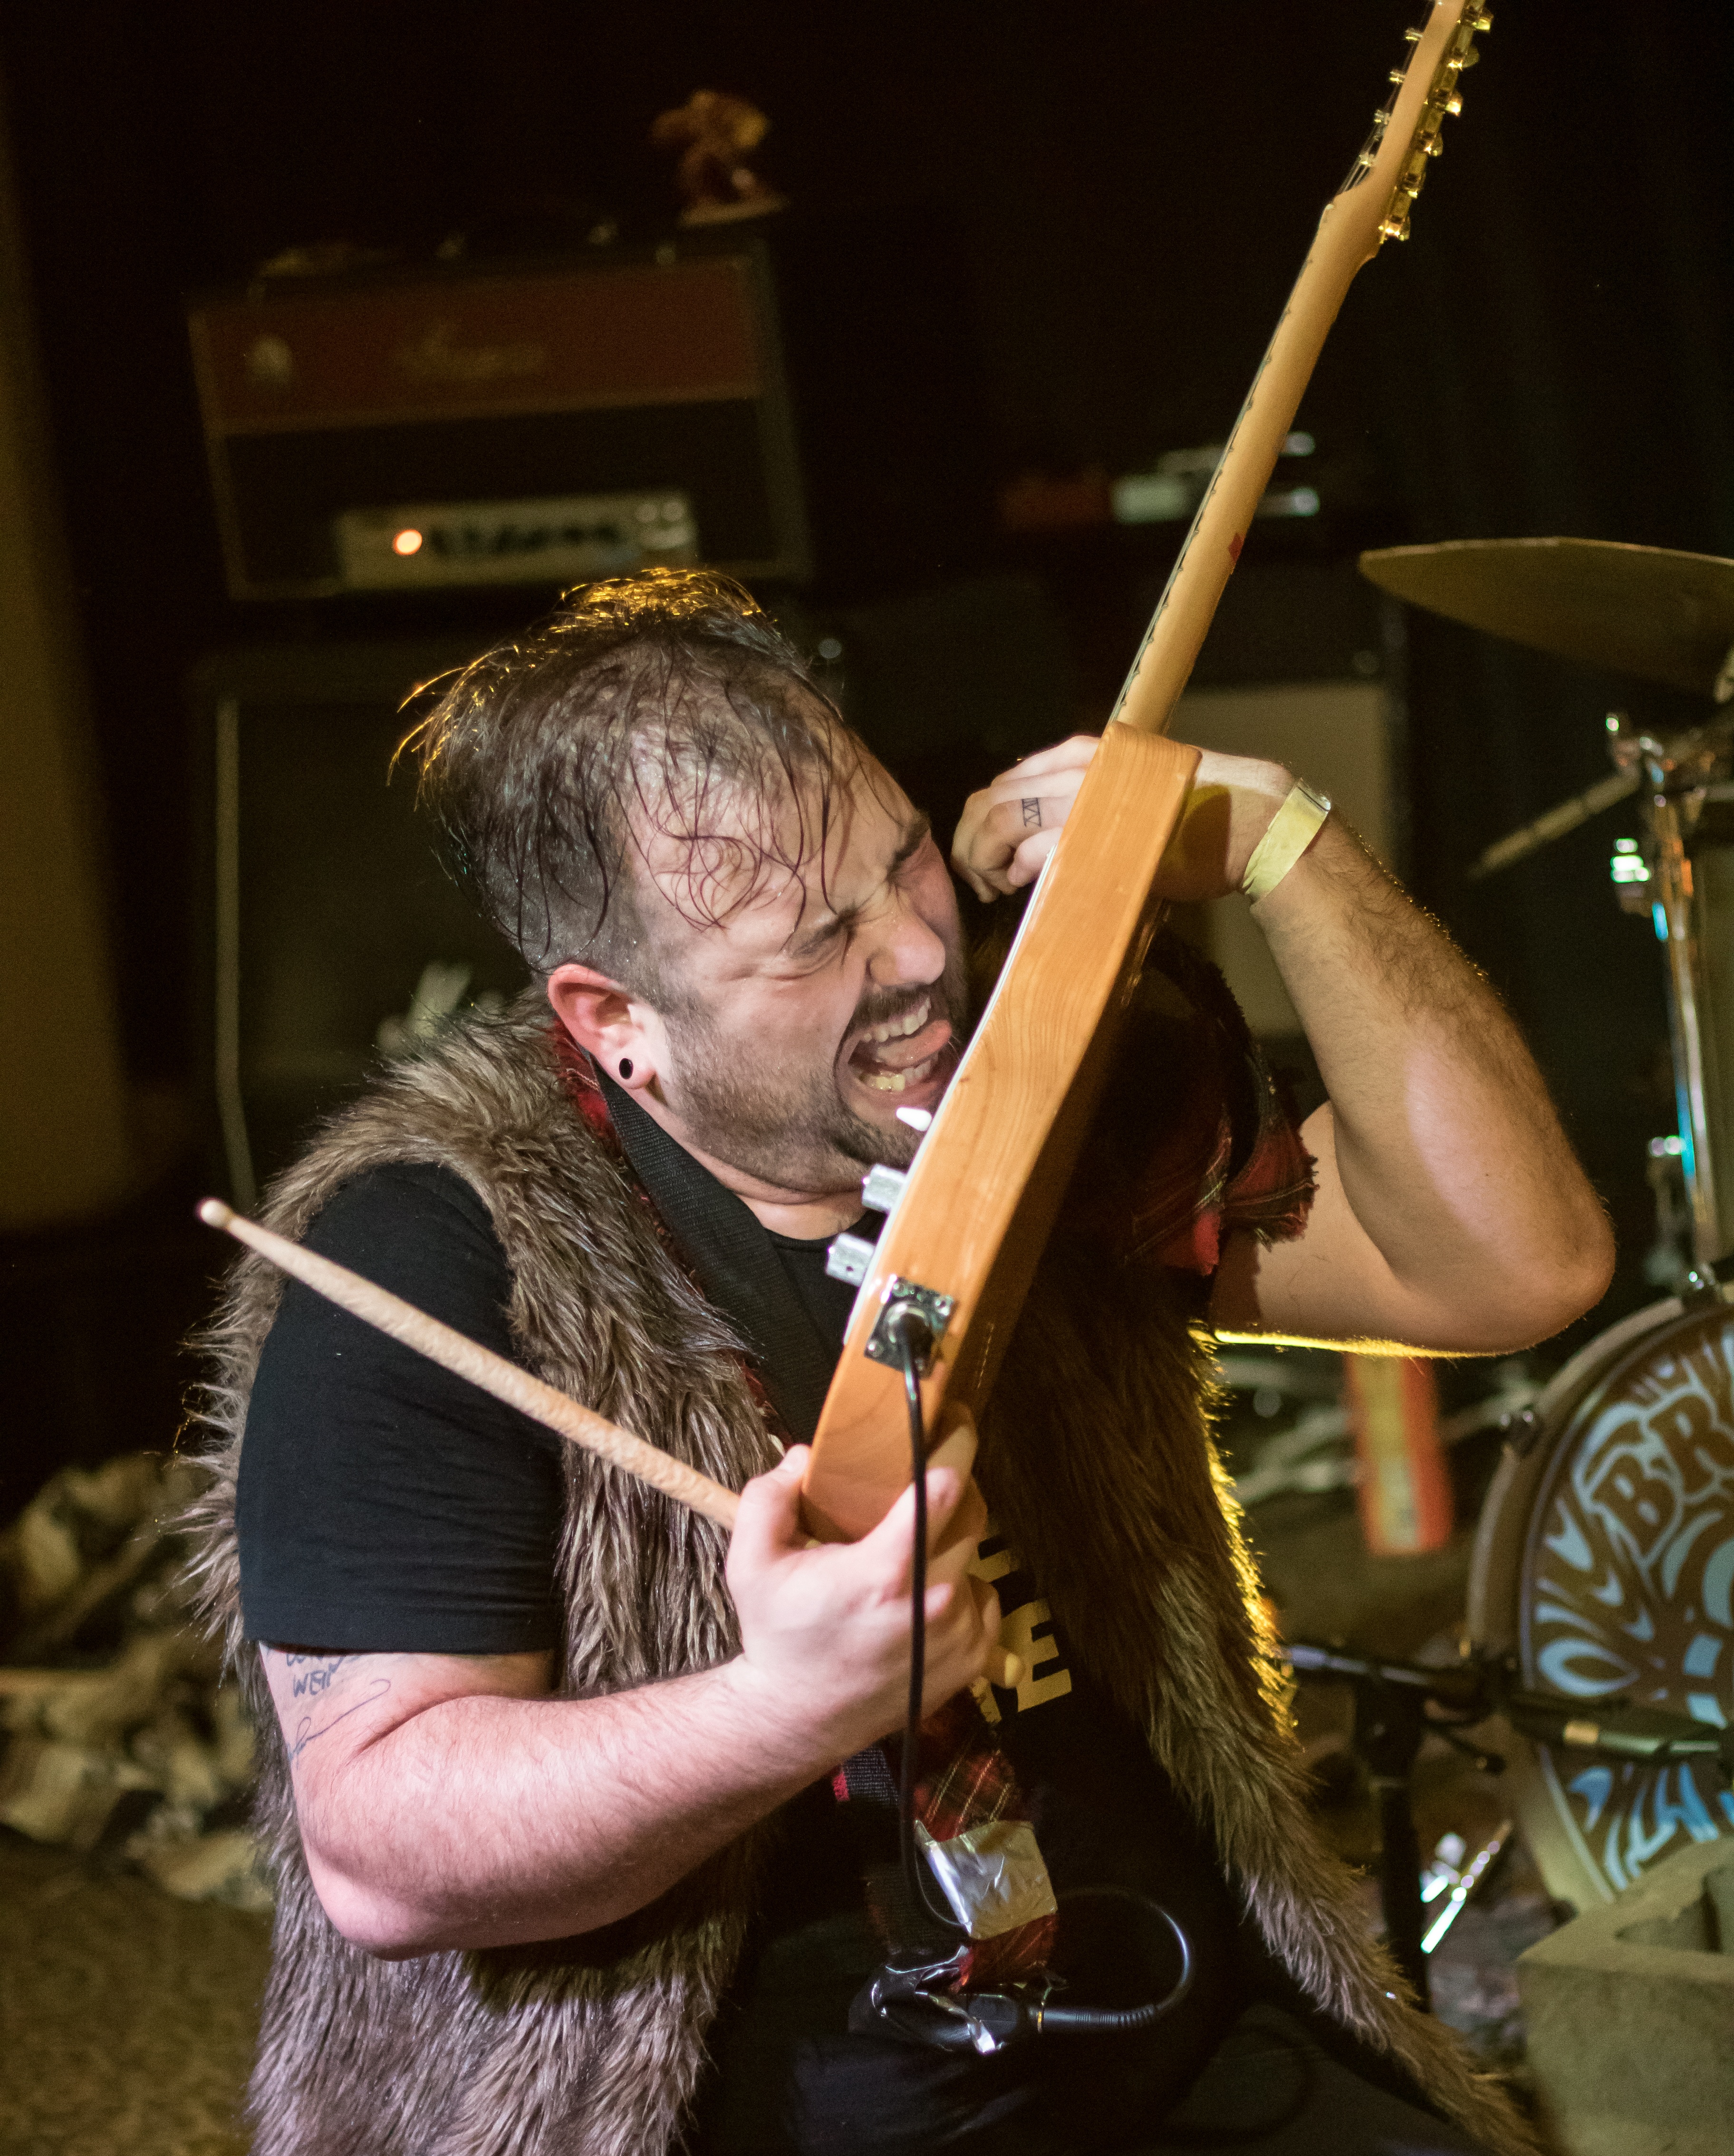
music, guitar, concert, performer, musician, drumstick, face, performance, bassist, singing, expression, tongue, guitarist, entertainment, rock and roll, fiddle, string instrument, bowed string instrument, plucked string instruments, fur vest